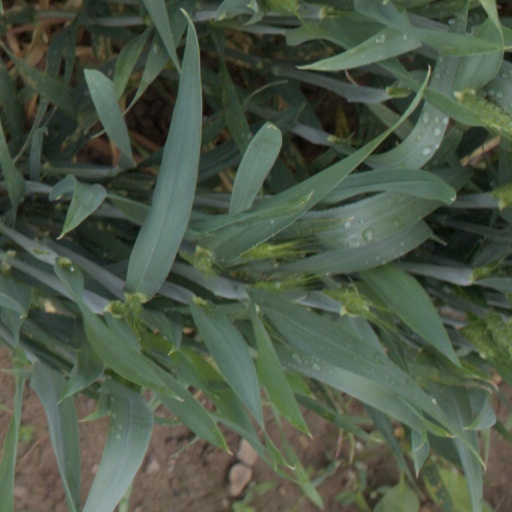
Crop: wheat